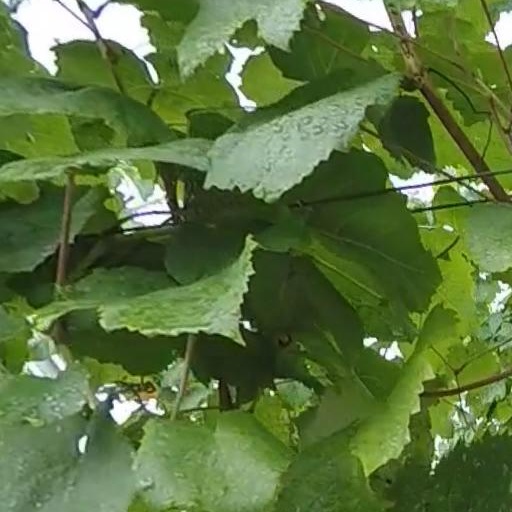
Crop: grape